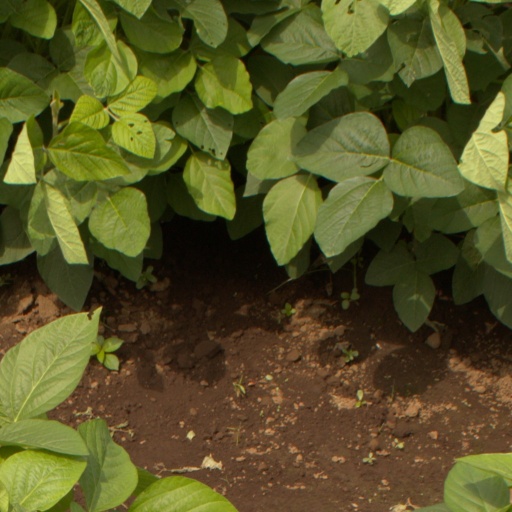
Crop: soybean